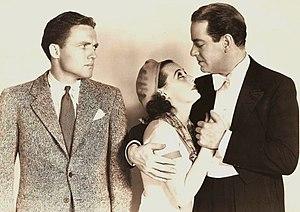
Sally O'Neil est une actrice américaine, de son vrai nom Virginia Louise Concepta Noonan, née le 23 octobre 1908 à Bayonne, morte le 18 juin 1968 à Galesburg.
Alan Dinehart est un acteur, dramaturge et metteur en scène américain, de son nom complet Alan Mason Dinehart, né le 3 octobre 1889 à Saint Paul, mort le 17 juillet 1944 à Los Angeles — Quartier d'Hollywood.
The Brat est un film américain réalisé par John Ford et sorti en 1931.
Frank Albertson est un acteur américain né le 2 février 1909 à Fergus Falls, dans le Minnesota, mort le 29 février 1964 à Santa Monica.